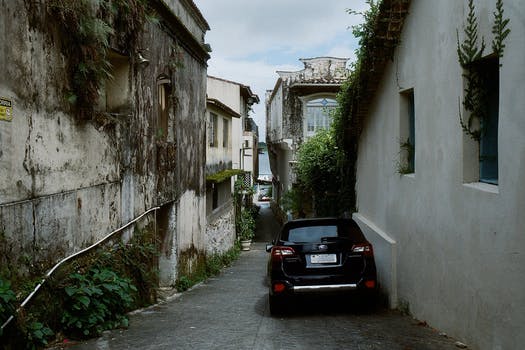
Label: No Watermark